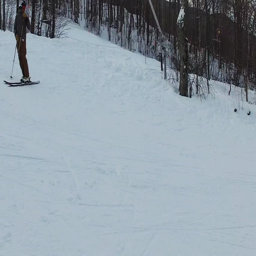
skiing and interest in person